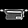
Label: Bag